I Know There's an Answer

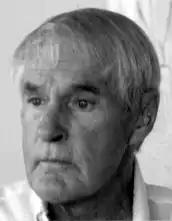
According to journalist Tom Nolan in 1966, Wilson felt he "can't go along" with LSD advocates such as Timothy Leary (pictured), noting that they "talk a lot, but ... don't really create".

Originally conceived as "Let Go of Your Ego", the song was first written by Brian Wilson and Terry Sachen; the latter had been hired as the band's road manager in January 1965. Wilson was inspired to write the song following his experience with the drug LSD (or "acid"). Loren Schwartz, a talent agent who supervised Wilson's first LSD trip, recalled that Wilson had achieved "full-on ego death" through the drug. Explaining Sachen's background, Schwartz wrote that Sachen had met Wilson through Wilson's younger cousins. "Terry ingratiated himself with Brian by supplying him with marijuana, hashish and tempting him with other substances."